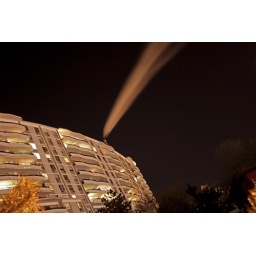
Night shot of my apartment building with my camera stuck in a tree